Andrey Arshavin

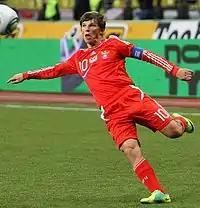
Arshavin captaining Russia in 2011

Arshavin debuted for the Russian national team on 17 May 2002, but was overlooked for the Russia squads at the 2002 FIFA World Cup and Euro 2004. His first goal with the squad came in a friendly match versus Romania on 13 February 2003. Since then, he has managed to score or assist in every competition which Russia has participated in. He was Russia's captain in a Euro 2008 qualifier against Estonia. On 11 June 2009, Arshavin was made first-choice captain for Russia by manager Guus Hiddink.